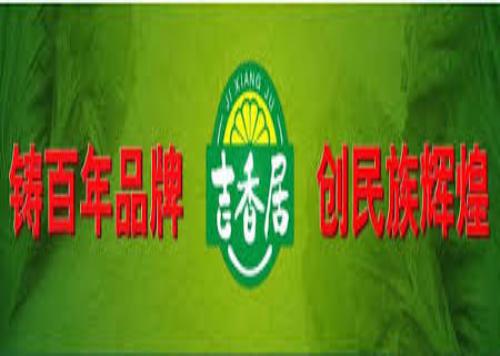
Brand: jixiangju
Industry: Food